Everett, Washington

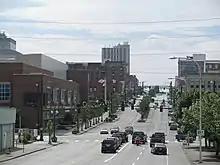
A city street lined with several buildings, street lights, and sets of traffic lights.

Following the acquisition of tidelands on the waterfront, which had been in dispute, the Everett Land Company allowed for a municipal government to be formed. The initial city boundaries were set by the company to avoid taxing the industrial areas and exclude the town of Lowell, which predated Everett. On April 27, 1893, the citizens of Everett voted 670–99 in favor of incorporating as a city, and elected Thomas Dwyer as mayor. The incorporation was certified by the Snohomish County government on May 4, 1893. The city's privately owned streetcar system launched on July 3, 1893, with lines connecting the Hewitt Avenue commercial district to mills, smelters, and areas as far as Lowell.